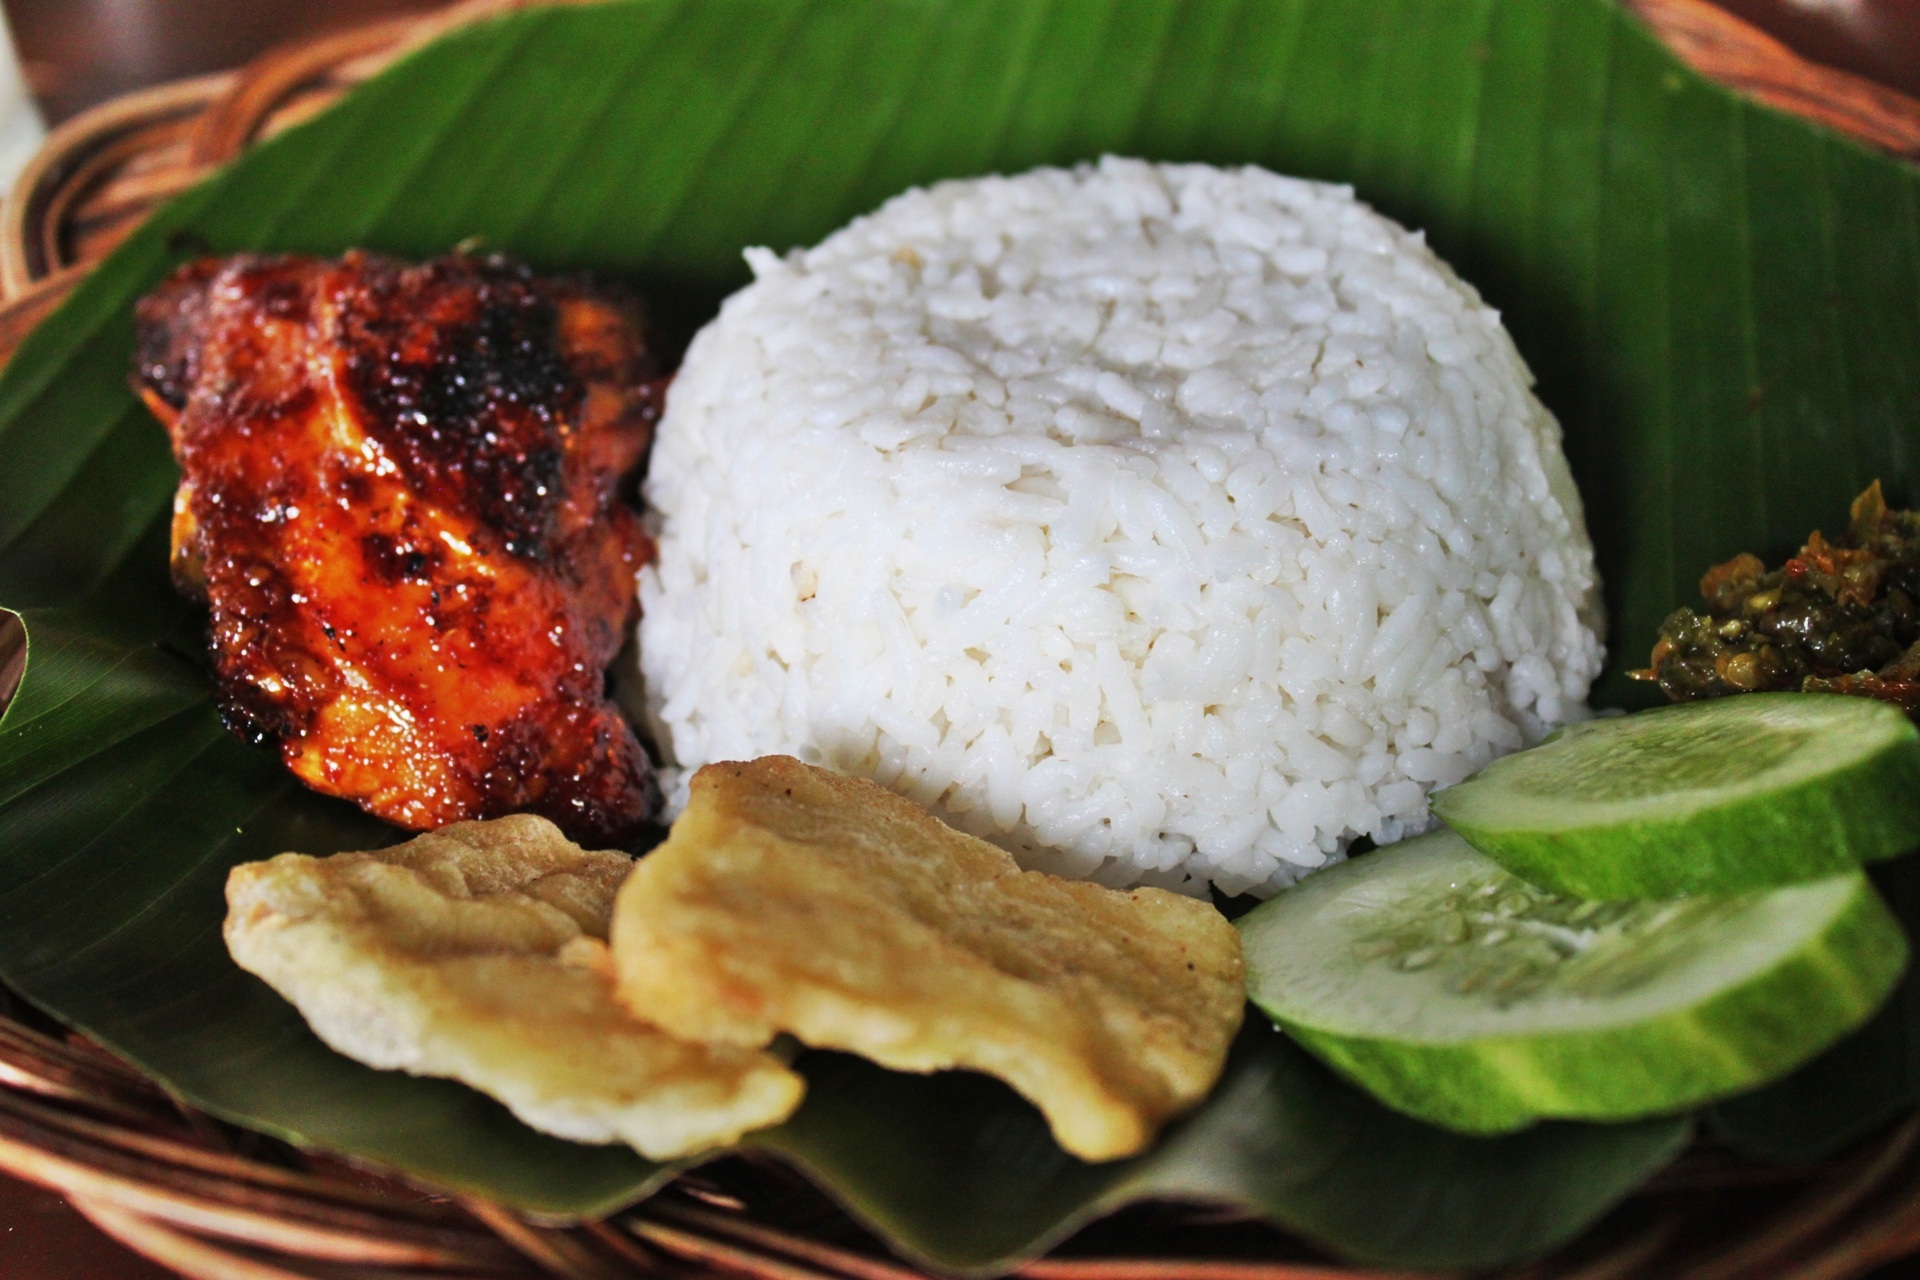
dish, meal, food, produce, fish, meat, cuisine, rice, asian food, coconut, condiment, cucumber, vegetarian food, chinese food, white rice, grilled chicken, southeast asian food, nasi lemak, indonesian food, food java